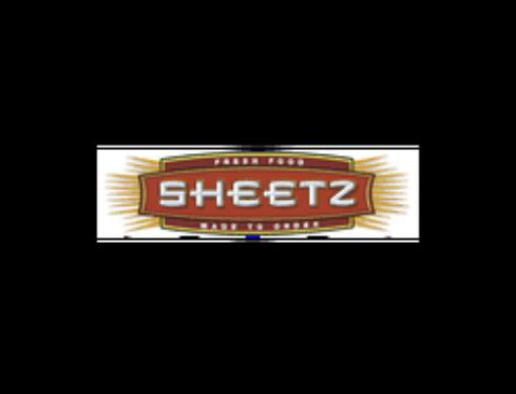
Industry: Food